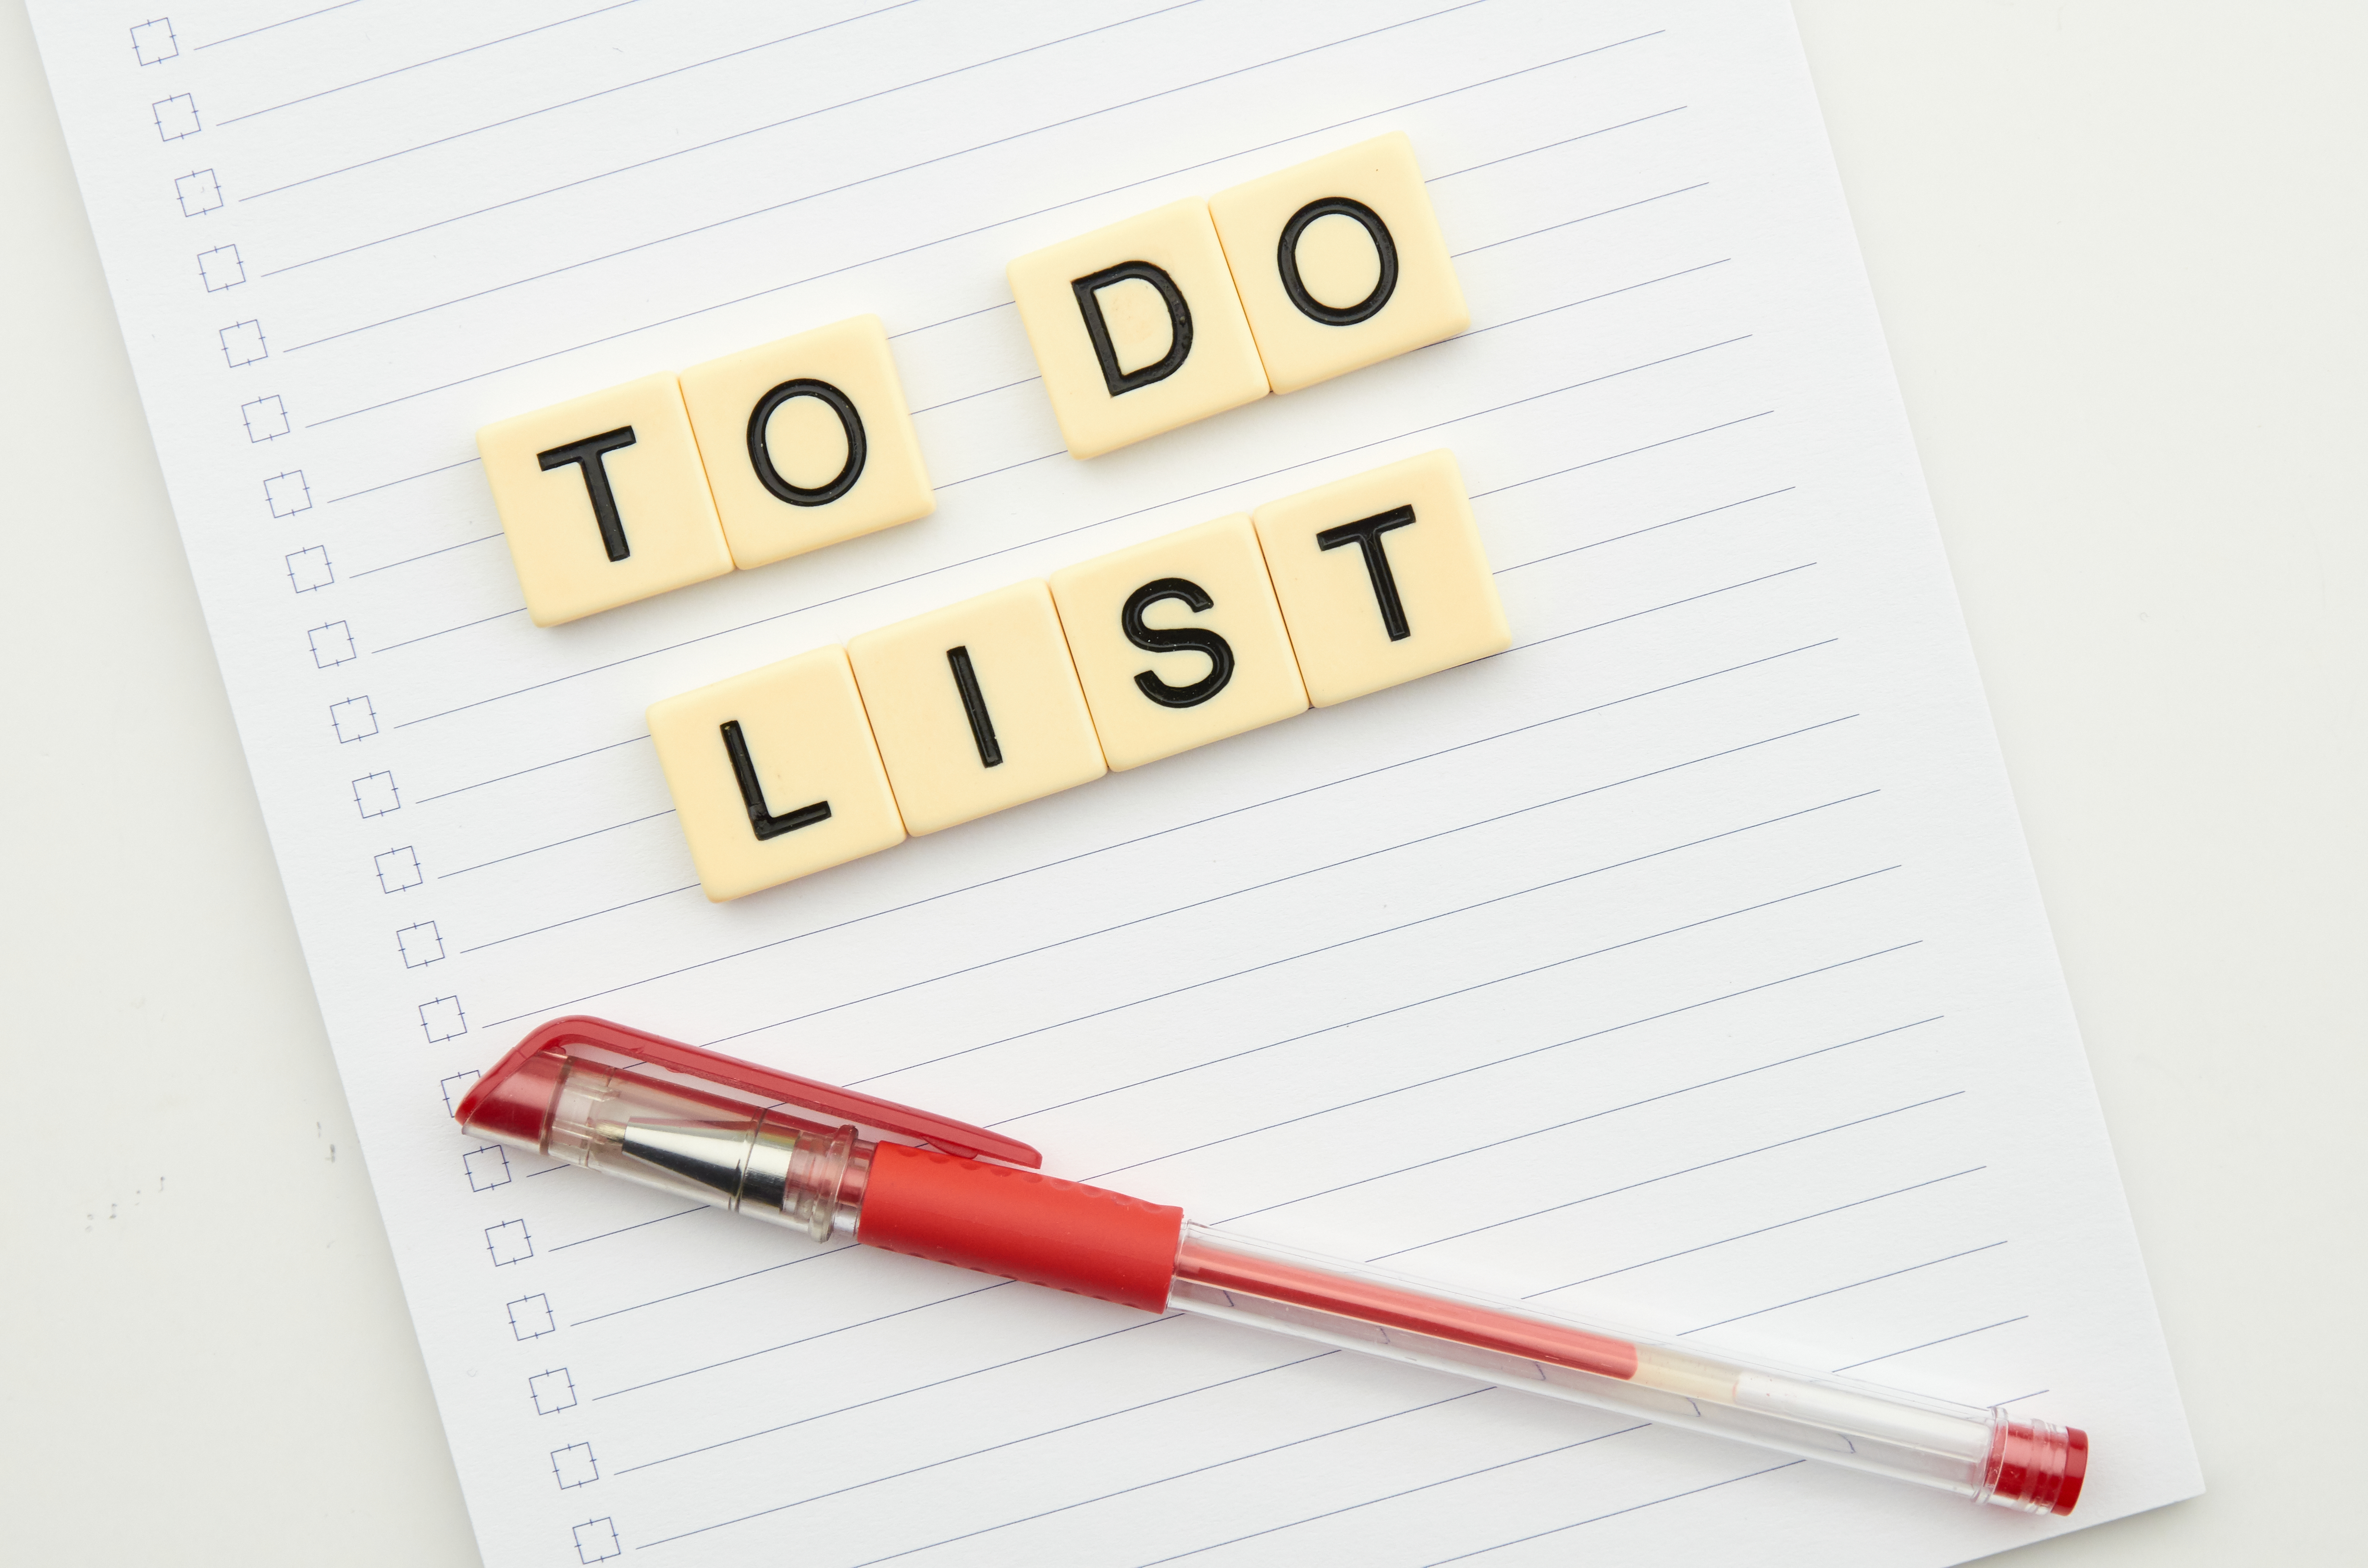
text, writing instrument accessory, writing, notebook, font, handwriting, line, office equipment, stationery, office supplies, pen, paper product, number, writing implement, Office instrument, calligraphy, paper, ball pen